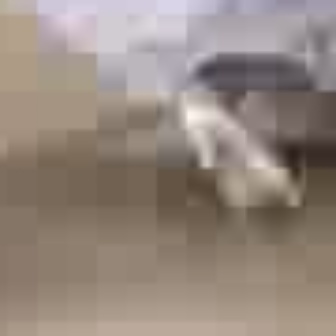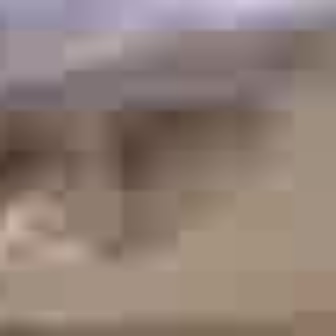
  Please identify the target specified by the bounding box [168,86,303,220] in the first image and locate it in the second image. Return the coordinates in [x_min,y_min,x_max,y_max] format.
Answer: [73,32,295,253]